Poutine

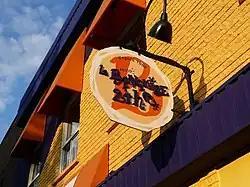
La Banquise, a poutinerie in Montreal, serves more than thirty varieties of poutine.

Le Roy Jucep, Drummondville – This drive-in restaurant served french fries with gravy, to which some customers would add a side order of cheese curds. Owner Jean-Paul Roy began serving the combination in 1958 and added it to the menu in 1964 as "". Felt to be too long a name, this was later changed to "poutine" for a cook nicknamed "Ti-Pout" and a slang word for "pudding". The restaurant displays a copyright registration certificate, issued by the Canadian Intellectual Property Office, which alludes to Roy having invented poutine.